Dora Kunz

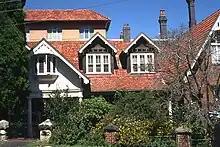
The Manor, a training center rented by Theosophical Society in Mosman, Sydney where Dora Kunz stayed for a while.

Through Leadbeater she met Fritz Kunz, who used to accompany Leadbeater on his travels. Fritz for a time was principal of Ananda College in Colombo. In 1927, at the age of twenty-two, Dora moved with Kunz to the United States where they married in Chicago on May 16. She was still a Dutch citizen but sometime after the marriage became a naturalized American. Her husband became the principal of a scholastic foundation and she became president of a corporation related to pedagogic supplies. Soon after coming to the USA, the couple founded the first theosophical camp at Orcas Island in the state of Washington.